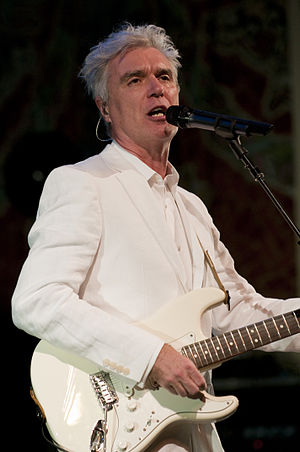
Talking Heads
David Byrne, 2009
Talking Heads var en amerikansk rockgruppe, der blev dannet i 1975 i New York City. Gruppen skiltes endegyldigt i 1989. Talking Heads' musik var en blanding af punk, funk og i den sene del af karrieren også verdensmusik.